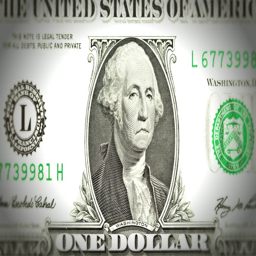
politician on a dollar bill gets kissed and smiles .